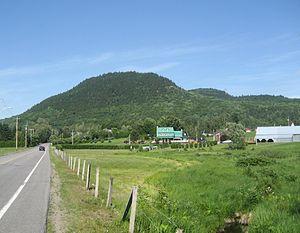
Mont Wright vu de la rue Crawford à Stoneham Québec Canada
Stoneham-et-Tewkesbury est une municipalité de cantons unis de la province de Québec située dans la municipalité régionale de comté de La Jacques-Cartier, région administrative de la Capitale-Nationale. Elle est située à la porte de la réserve faunique des Laurentides et sur la route qui relie Québec à la région du Saguenay–Lac-Saint-Jean.